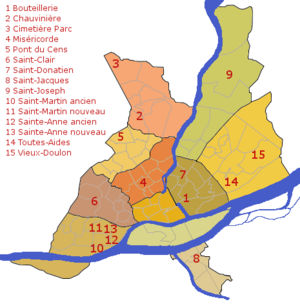
Nantes (France) - Carte d'implantation des cimetières
Les cimetières de Nantes ont chacun leur propre histoire, plus ou moins riche selon les lieux, et sa propre part d'hôtes remarquables. Depuis 1979 quinze cimetières sont en activité sur le territoire de la commune de Nantes : Bouteillerie, Chauvinière, Cimetière Parc, Miséricorde, Pont du Cens, Saint-Clair, Saint-Donatien, Saint-Jacques, Saint-Joseph-de-Porterie, Saint-Martin, Sainte-Anne, Toutes-Aides et Vieux-Doulon.
Nantes est une commune de l'ouest de la France, située au sud du Massif armoricain, qui s'étend sur les rives de la Loire, à 50 km de l'océan Atlantique.